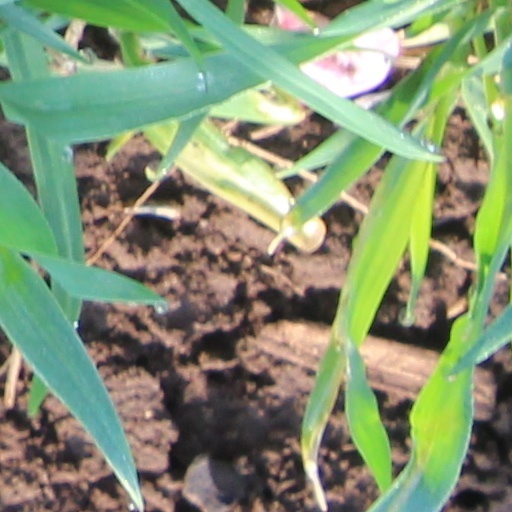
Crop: wheat